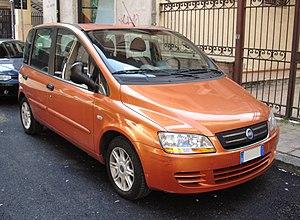
Le Fiat Multipla est un monospace fabriqué par le constructeur italien Fiat de 1998 à 2010.